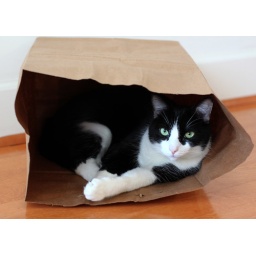
More of Oliver, this time, he's in a paper bag. Like most cats, he likes paper bags and cardboard boxes.